Angel of Independence

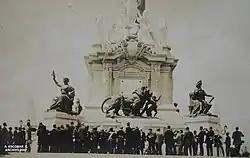
Inauguration of the Independence Monument, 1910

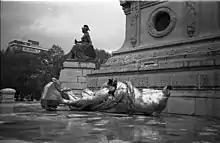
The sculpture of the monument, having fallen after the 1957 Mexico earthquake.

Construction of the column of independence topped by a depiction of winged victory was ordered in 1900 by President Porfirio Díaz. Antonio Rivas Mercado began to design the monument, envisioned as a column with both classical and modern elements, with bronze statues at its base. The foundation stone was laid on January 2, 1902.